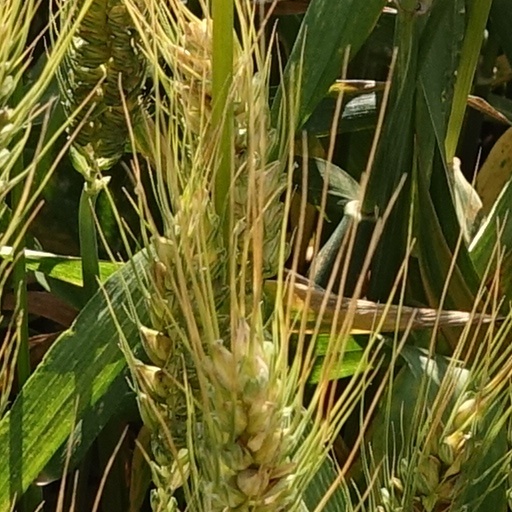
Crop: wheat